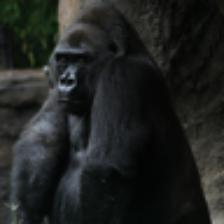
Label: NonHuman